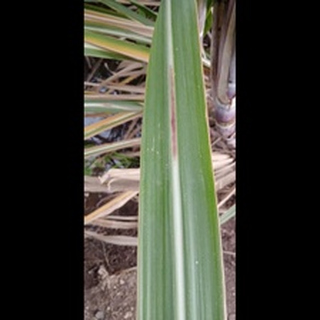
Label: sugarcane_red_rot